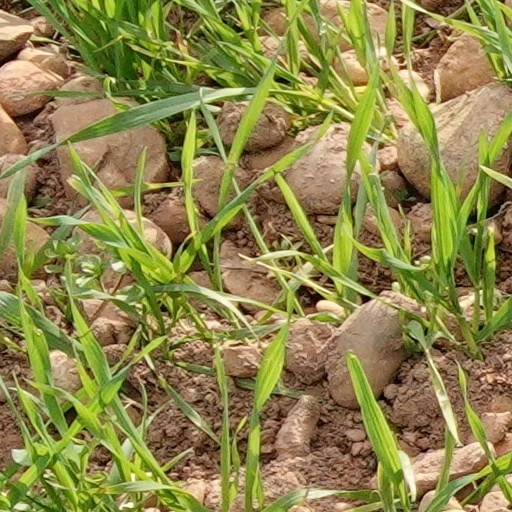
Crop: wheat